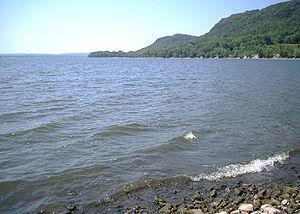
Le lac Pépin est un lac naturel formé par le fleuve Mississippi à la limite entre les États du Minnesota et du Wisconsin aux États-Unis.